Alta (dye)

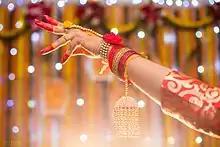
A bride's hand adorned with "alta" on her "gaye holud" ceremony

Alta, lakshaya rasa, alah, or mahavar is a red dye mainly used in the Indian subcontinent to tint the hands and feet of women as a cultural practice. It is usually applied with a cotton swab or brush during wedding ceremonies and festivals.